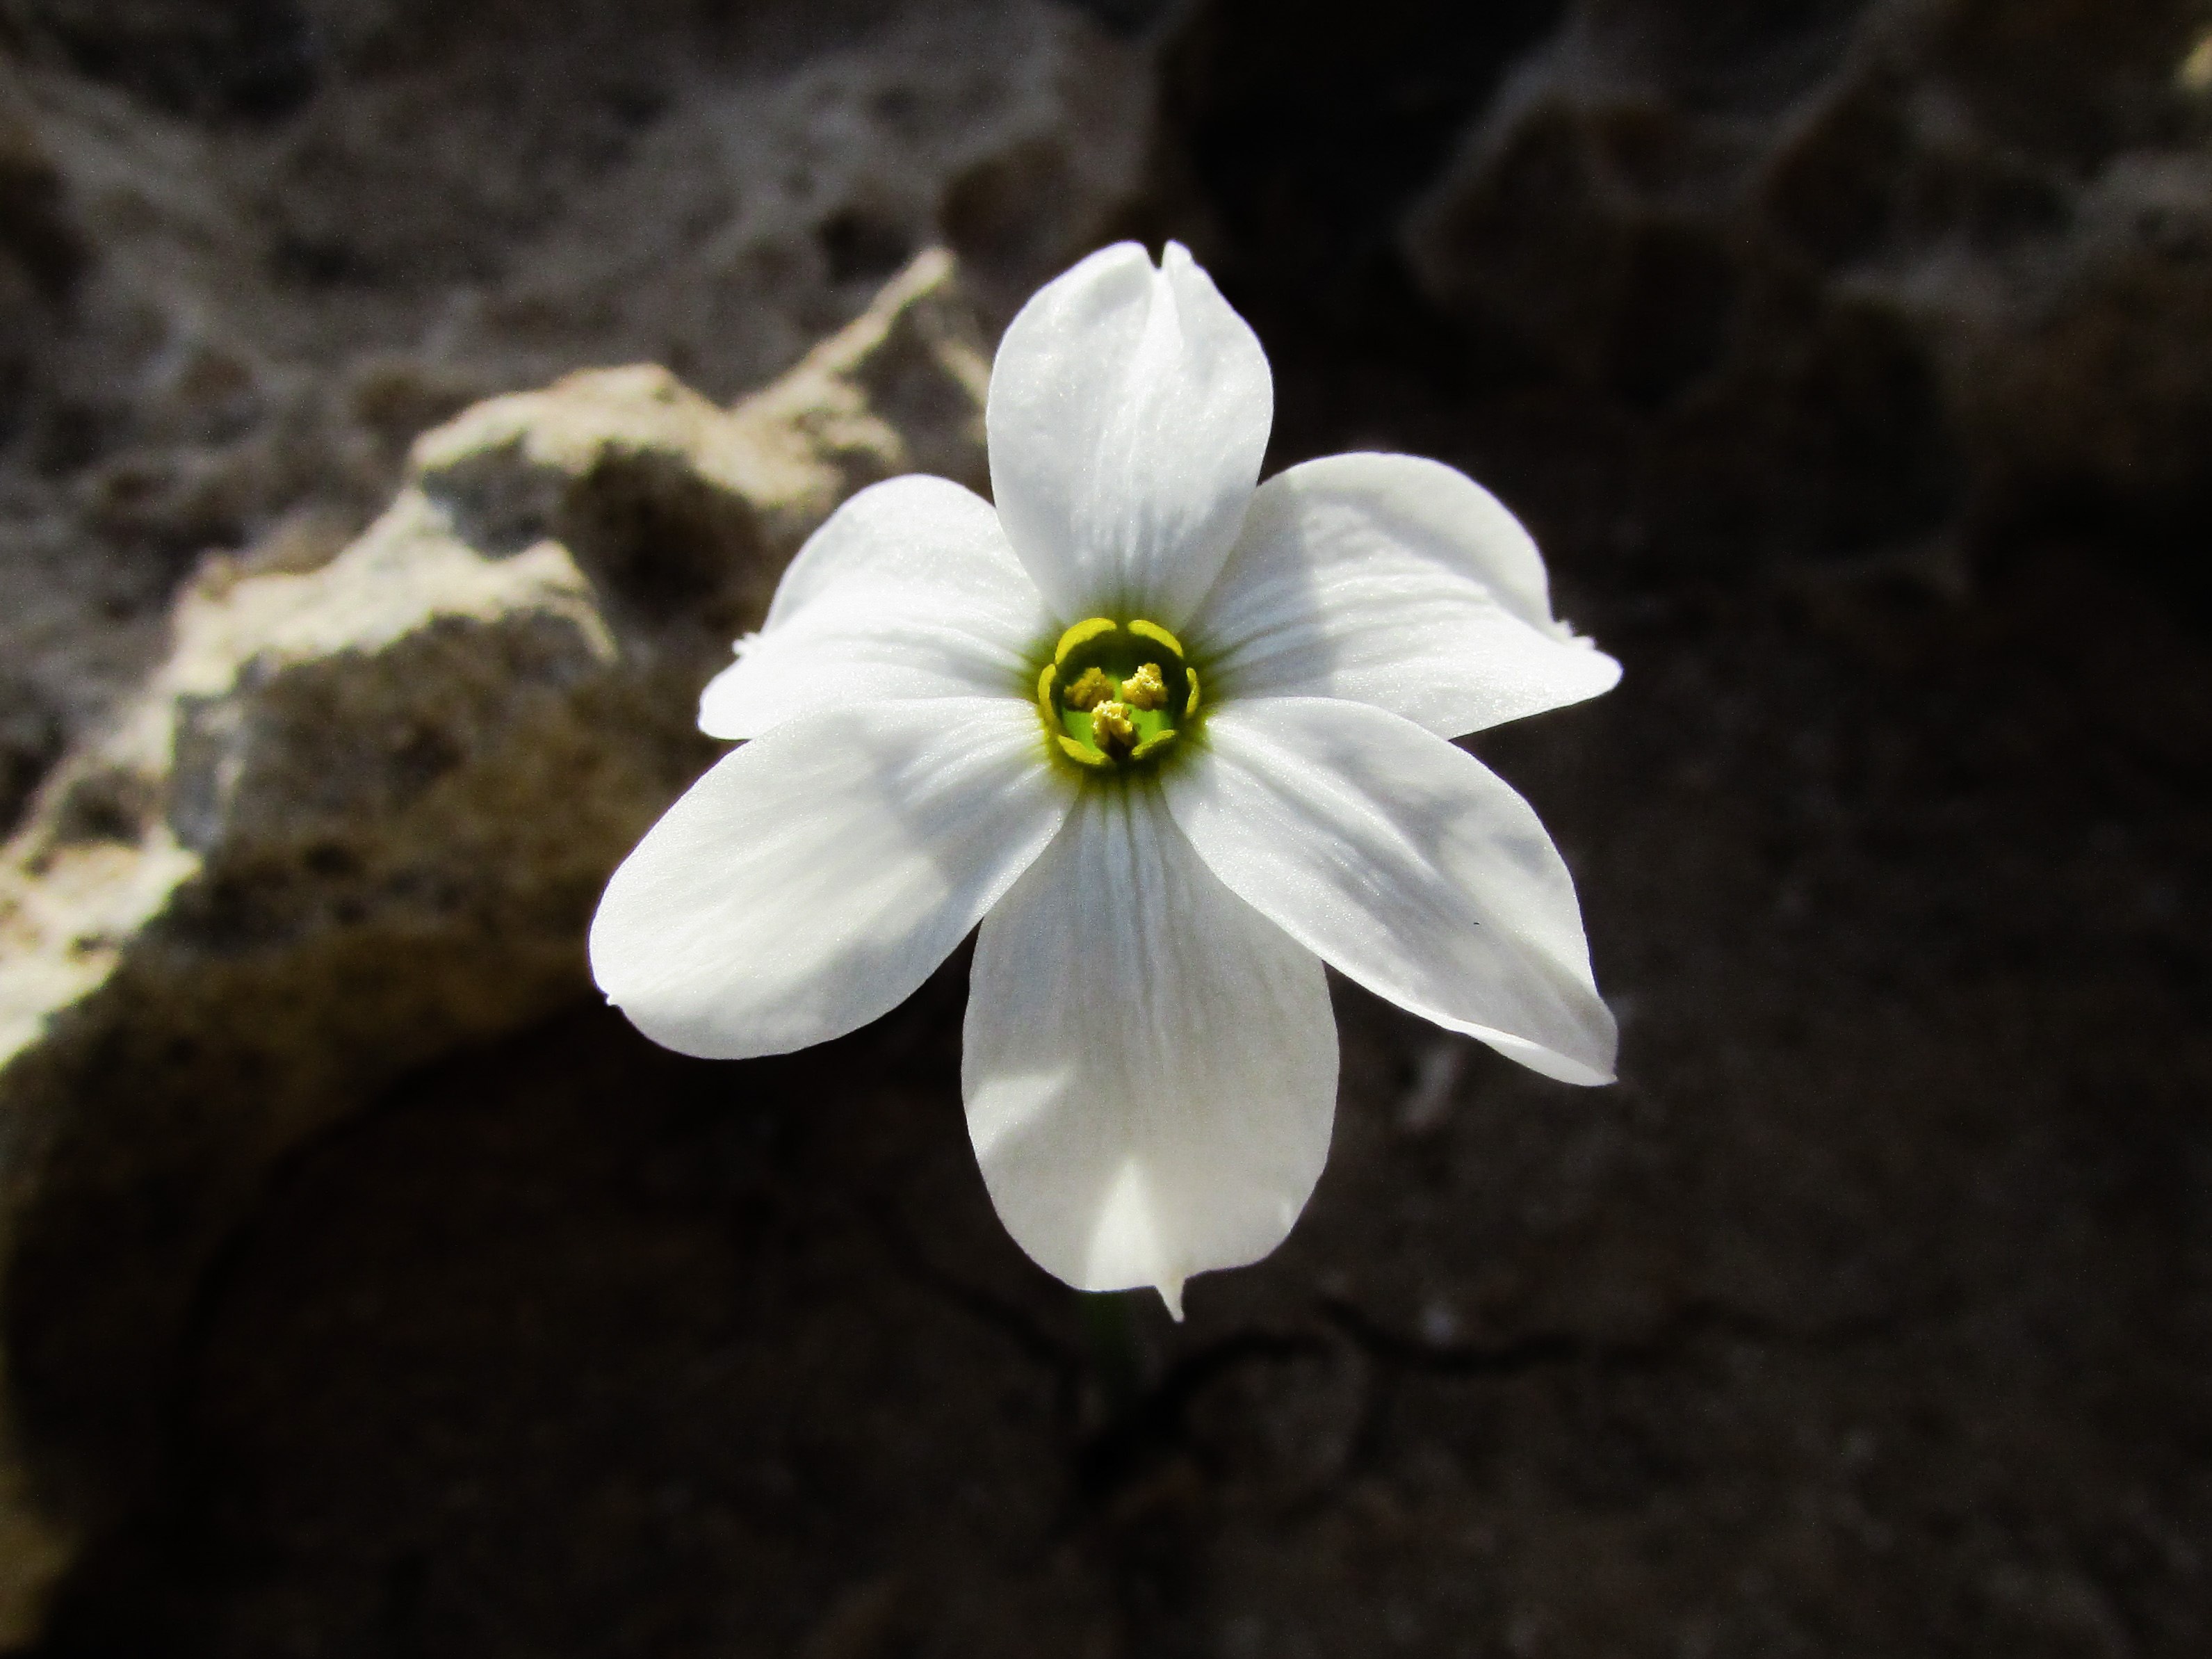
nature, blossom, plant, white, flower, petal, botany, flora, wildflower, close up, lily, cyprus, macro photography, flowering plant, land plant, sand lily